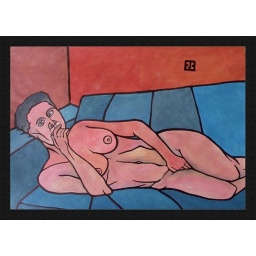
naked young girl laying on sofa in our old kitchen